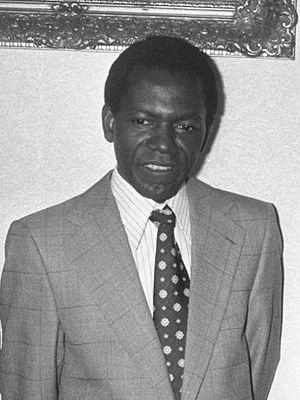
Fabien Eboussi Boulaga, né le 17 janvier 1934 à Bafia et décédé le 13 octobre 2018 à Yaoundé. est un philosophe camerounais. Ancien jésuite il contribua particulièrement au développement d'une théologie chrétienne africaine.